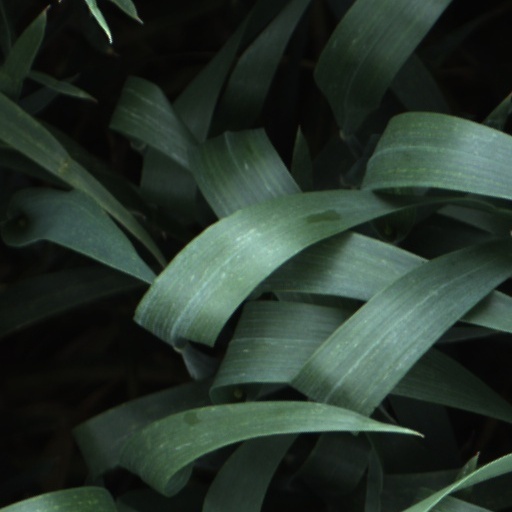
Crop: wheat